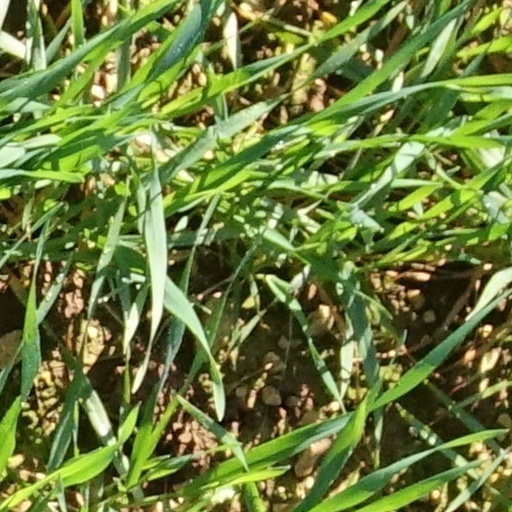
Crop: wheat